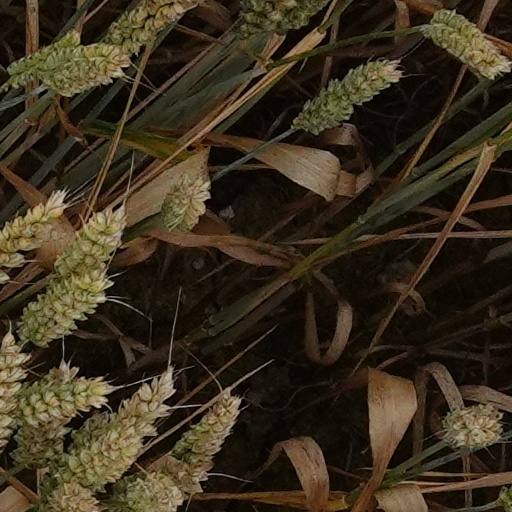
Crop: wheat